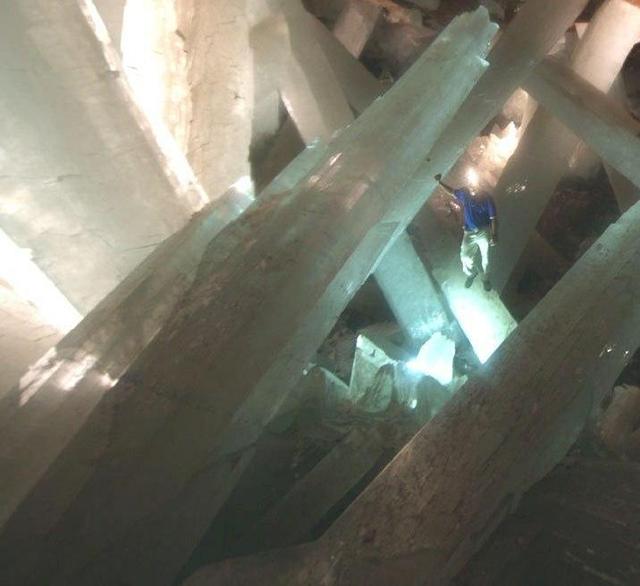
Texture: crystalline